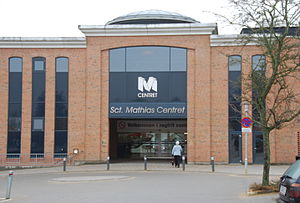
Sct. Mathias Centret
Indgangen ved Fischers Plads. (foto: Lars Schmidt)
Bagindgangen til Sct. Mathias Centret"" i Viborg. Set fra Fischers Plads."
Sct. Mathias Centret er et indkøbscenter i Viborg midtby, som ejes af ejendomsselskabet DADES.